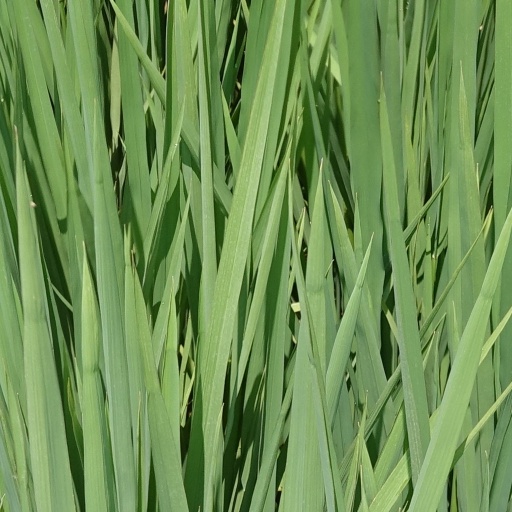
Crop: rice